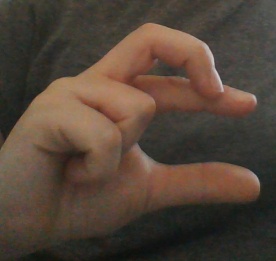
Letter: thal